José Eduardo dos Santos

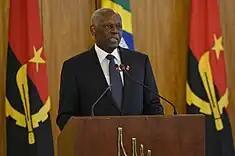
Dos Santos speaking in 2014

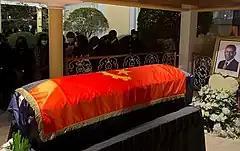
Coffin of dos Santos prior to his burial

Once a Marxist-Leninist, dos Santos allowed a partial market economy to emerge as the collapse of the Soviet Union was in progress. Dos Santos subsequently abandoned Marxism-Leninism completely and allowed Western firms to invest in Angola's major oil fields. Angola became Africa's second-largest oil producer and third-largest diamond producer during dos Santos' tenure in office. In November 2006, dos Santos co-founded the African Countries Diamond Producers Association, an organisation of approximately 20 African nations founded to promote market cooperation and foreign investment in the African diamond industry.